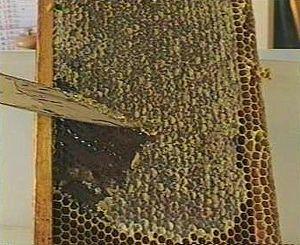
Récolte du miel: suppression des opercules fermant les alvéoles remplies de miel sur un cadre de hausse.
Les opercules désignent la pellicule de cire que les abeilles utilisent pour fermer les alvéoles pleines de miel, lorsque celui-ci a atteint une hygrométrie suffisamment faible pour sa conservation.